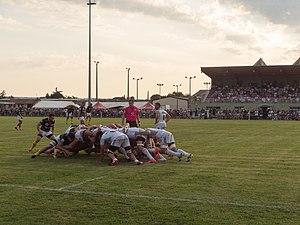
Cette page présente la saison 2018-2019 du Club athlétique Brive Corrèze Limousin en Pro D2.
Cette page présente la saison 2018-2019 du Stade montois rugby en Pro D2.
Le Club athlétique Brive Corrèze Limousin est la section rugby à XV fondée en 1910 du Club athlétique briviste, club omnisports français, basé à Brive-la-Gaillarde en Corrèze. Son équipe première évolue en Top 14 en 2020-2021. Son président est Simon Gillham, l’équipe étant entraînée par le Nord-Irlandais Jeremy Davidson, épaulé par Marc Dal Maso et Jean-Baptiste Péjoine.